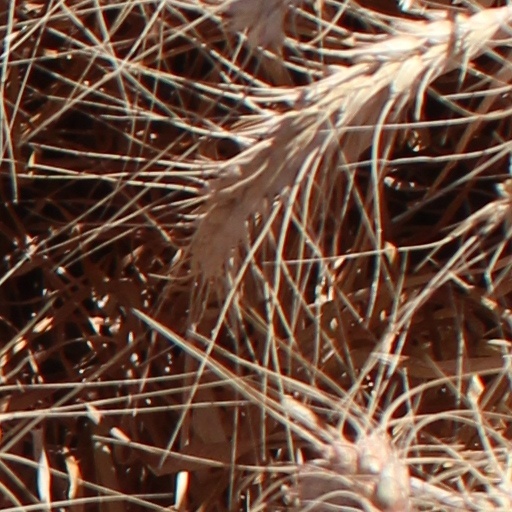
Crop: wheat